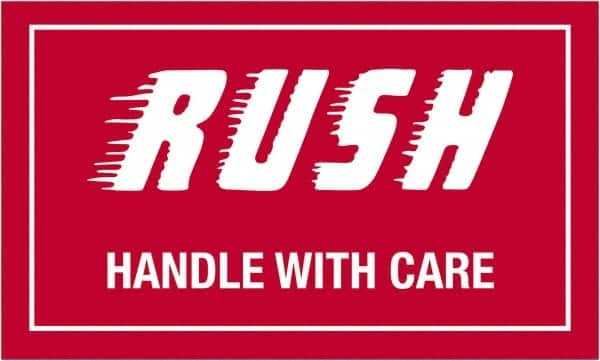
Tape Logic - 5" Long, Red/White Paper Shipping Label - For Multi-Use
Brand: Tape Logic
Item #: 39582465 Brand: Tape Logic Model #: DL1200 Exact Tooling IR#: 04 Product Specifications Type Shipping Label Color Red/White For Use With Multi-Use Width (Inch) 5 Length (Inch) 5 Material Paper Number of Labels 500.000 Number of Rolls 1.000 PSC Code 9905
Category: Office Supplies > General Office Supplies > Labels & Tags > Shipping Labels